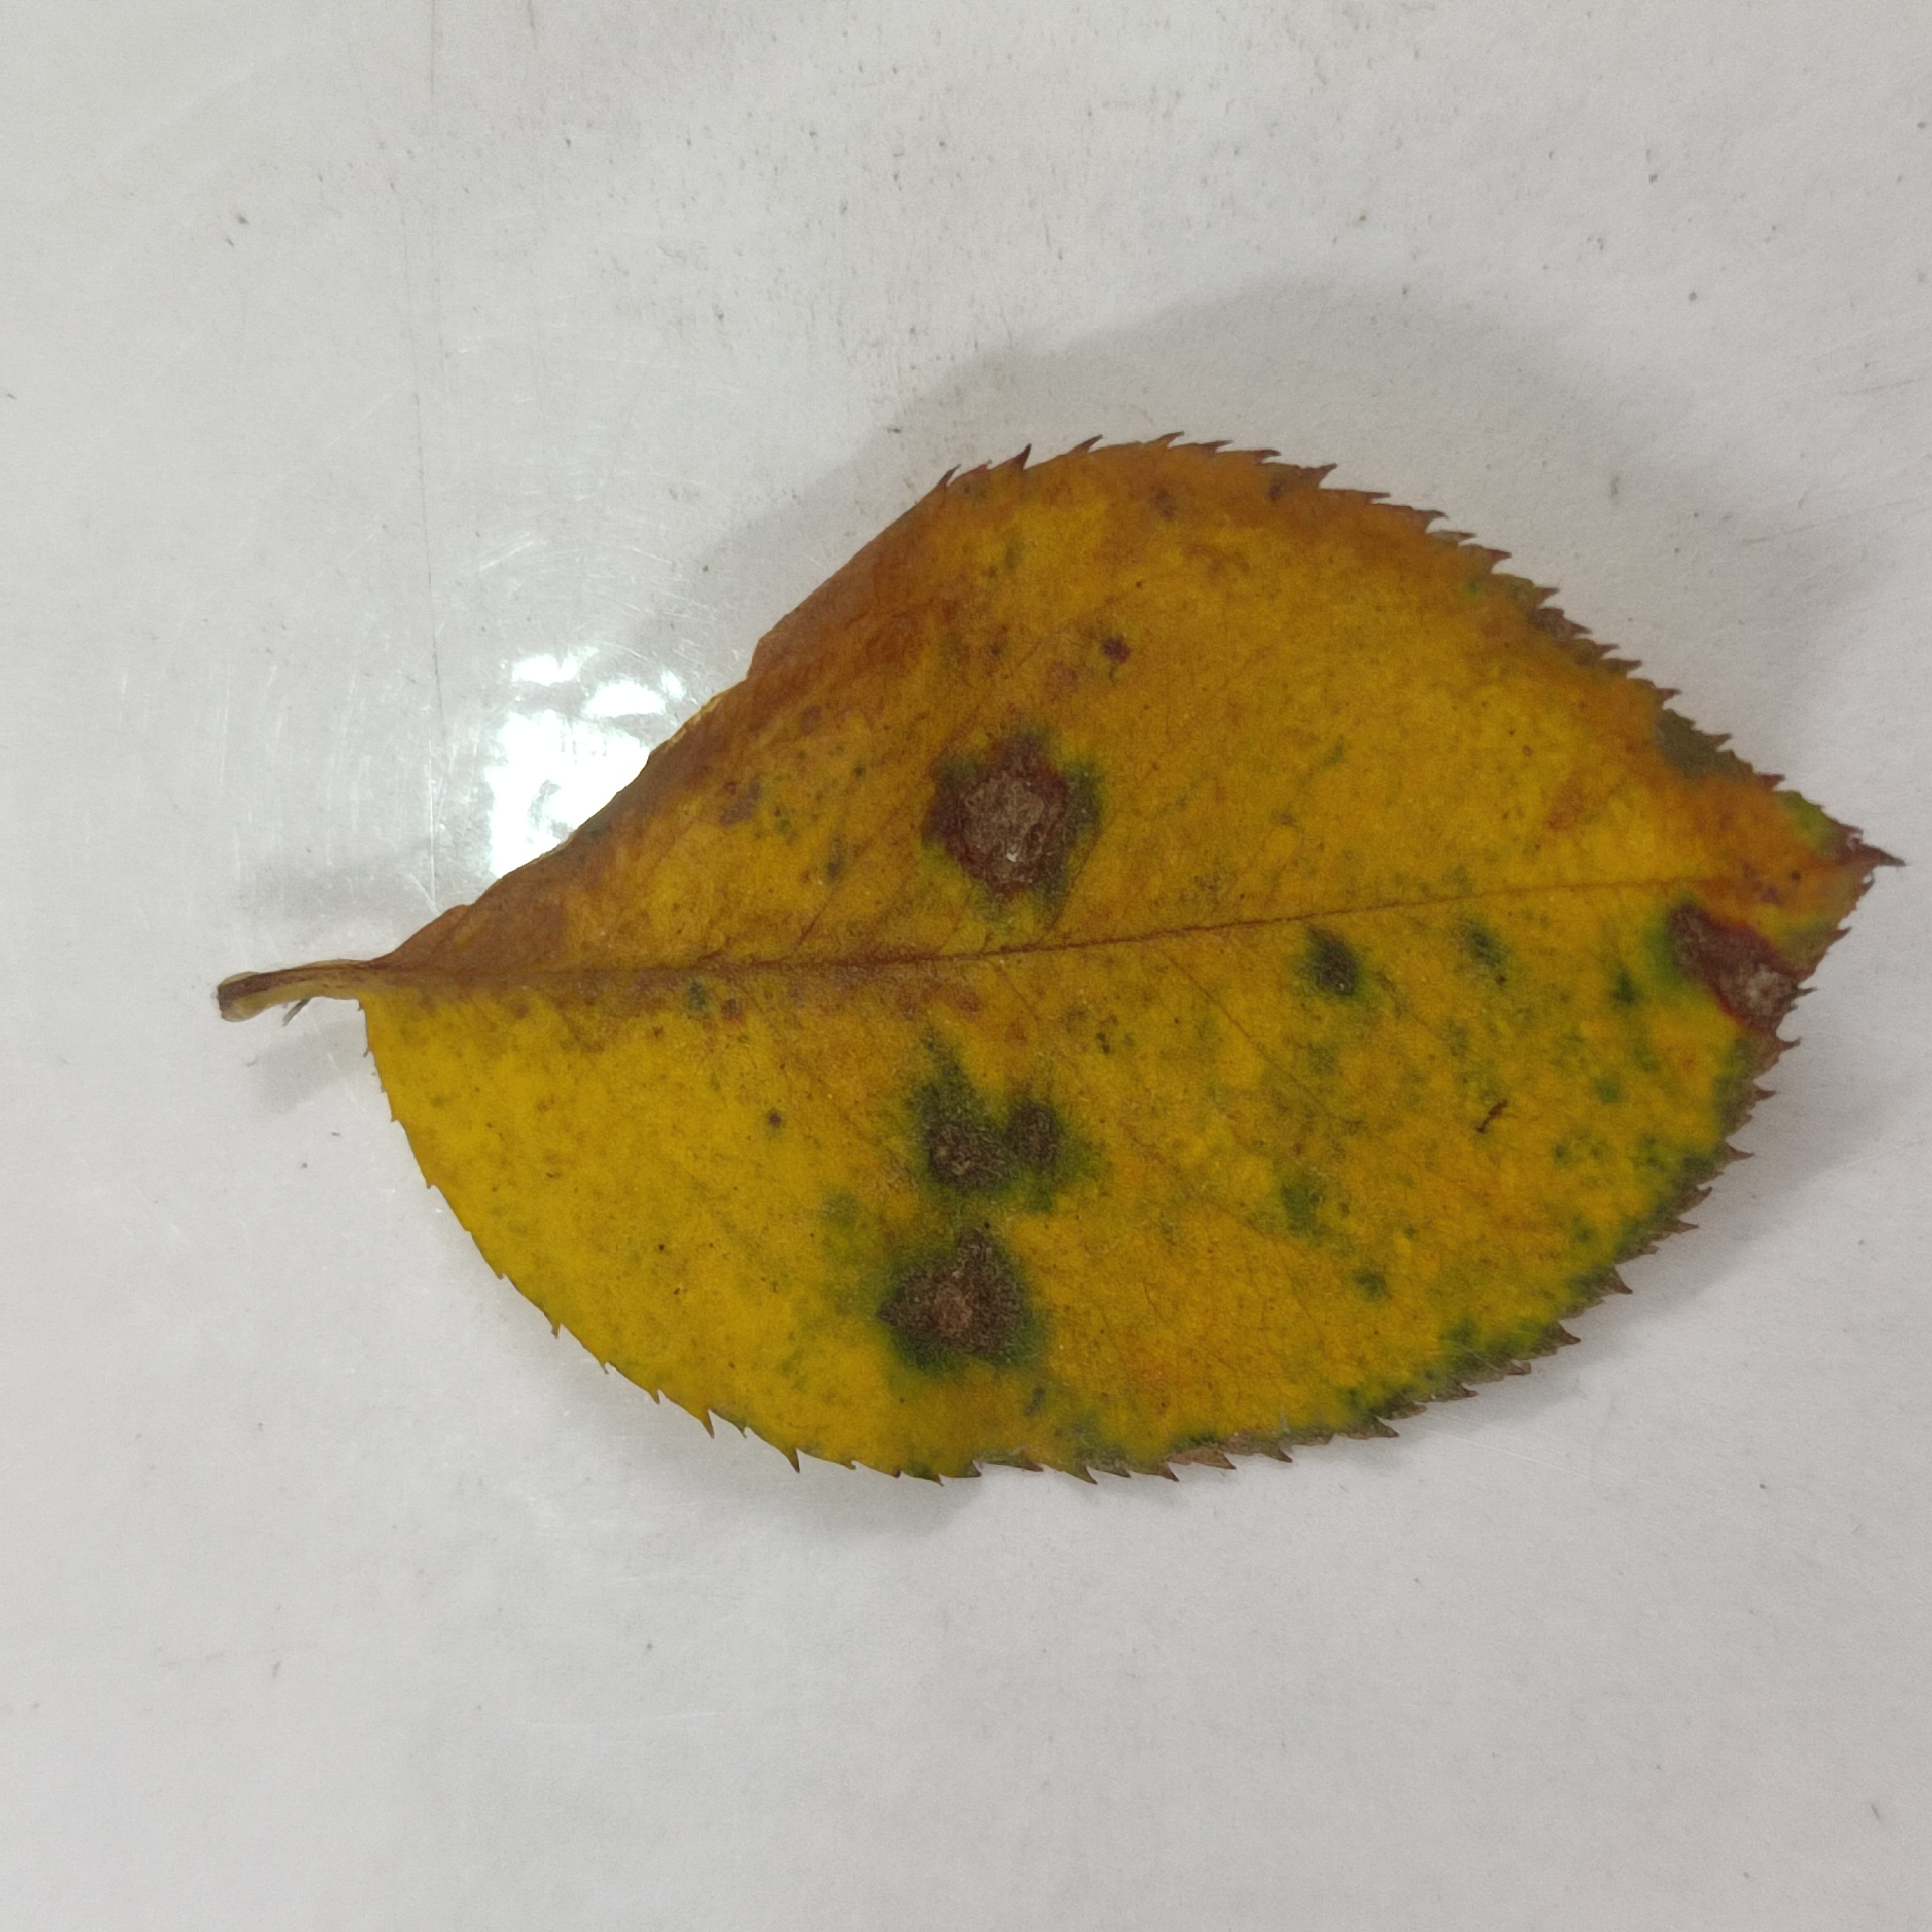
Label: Black Spot